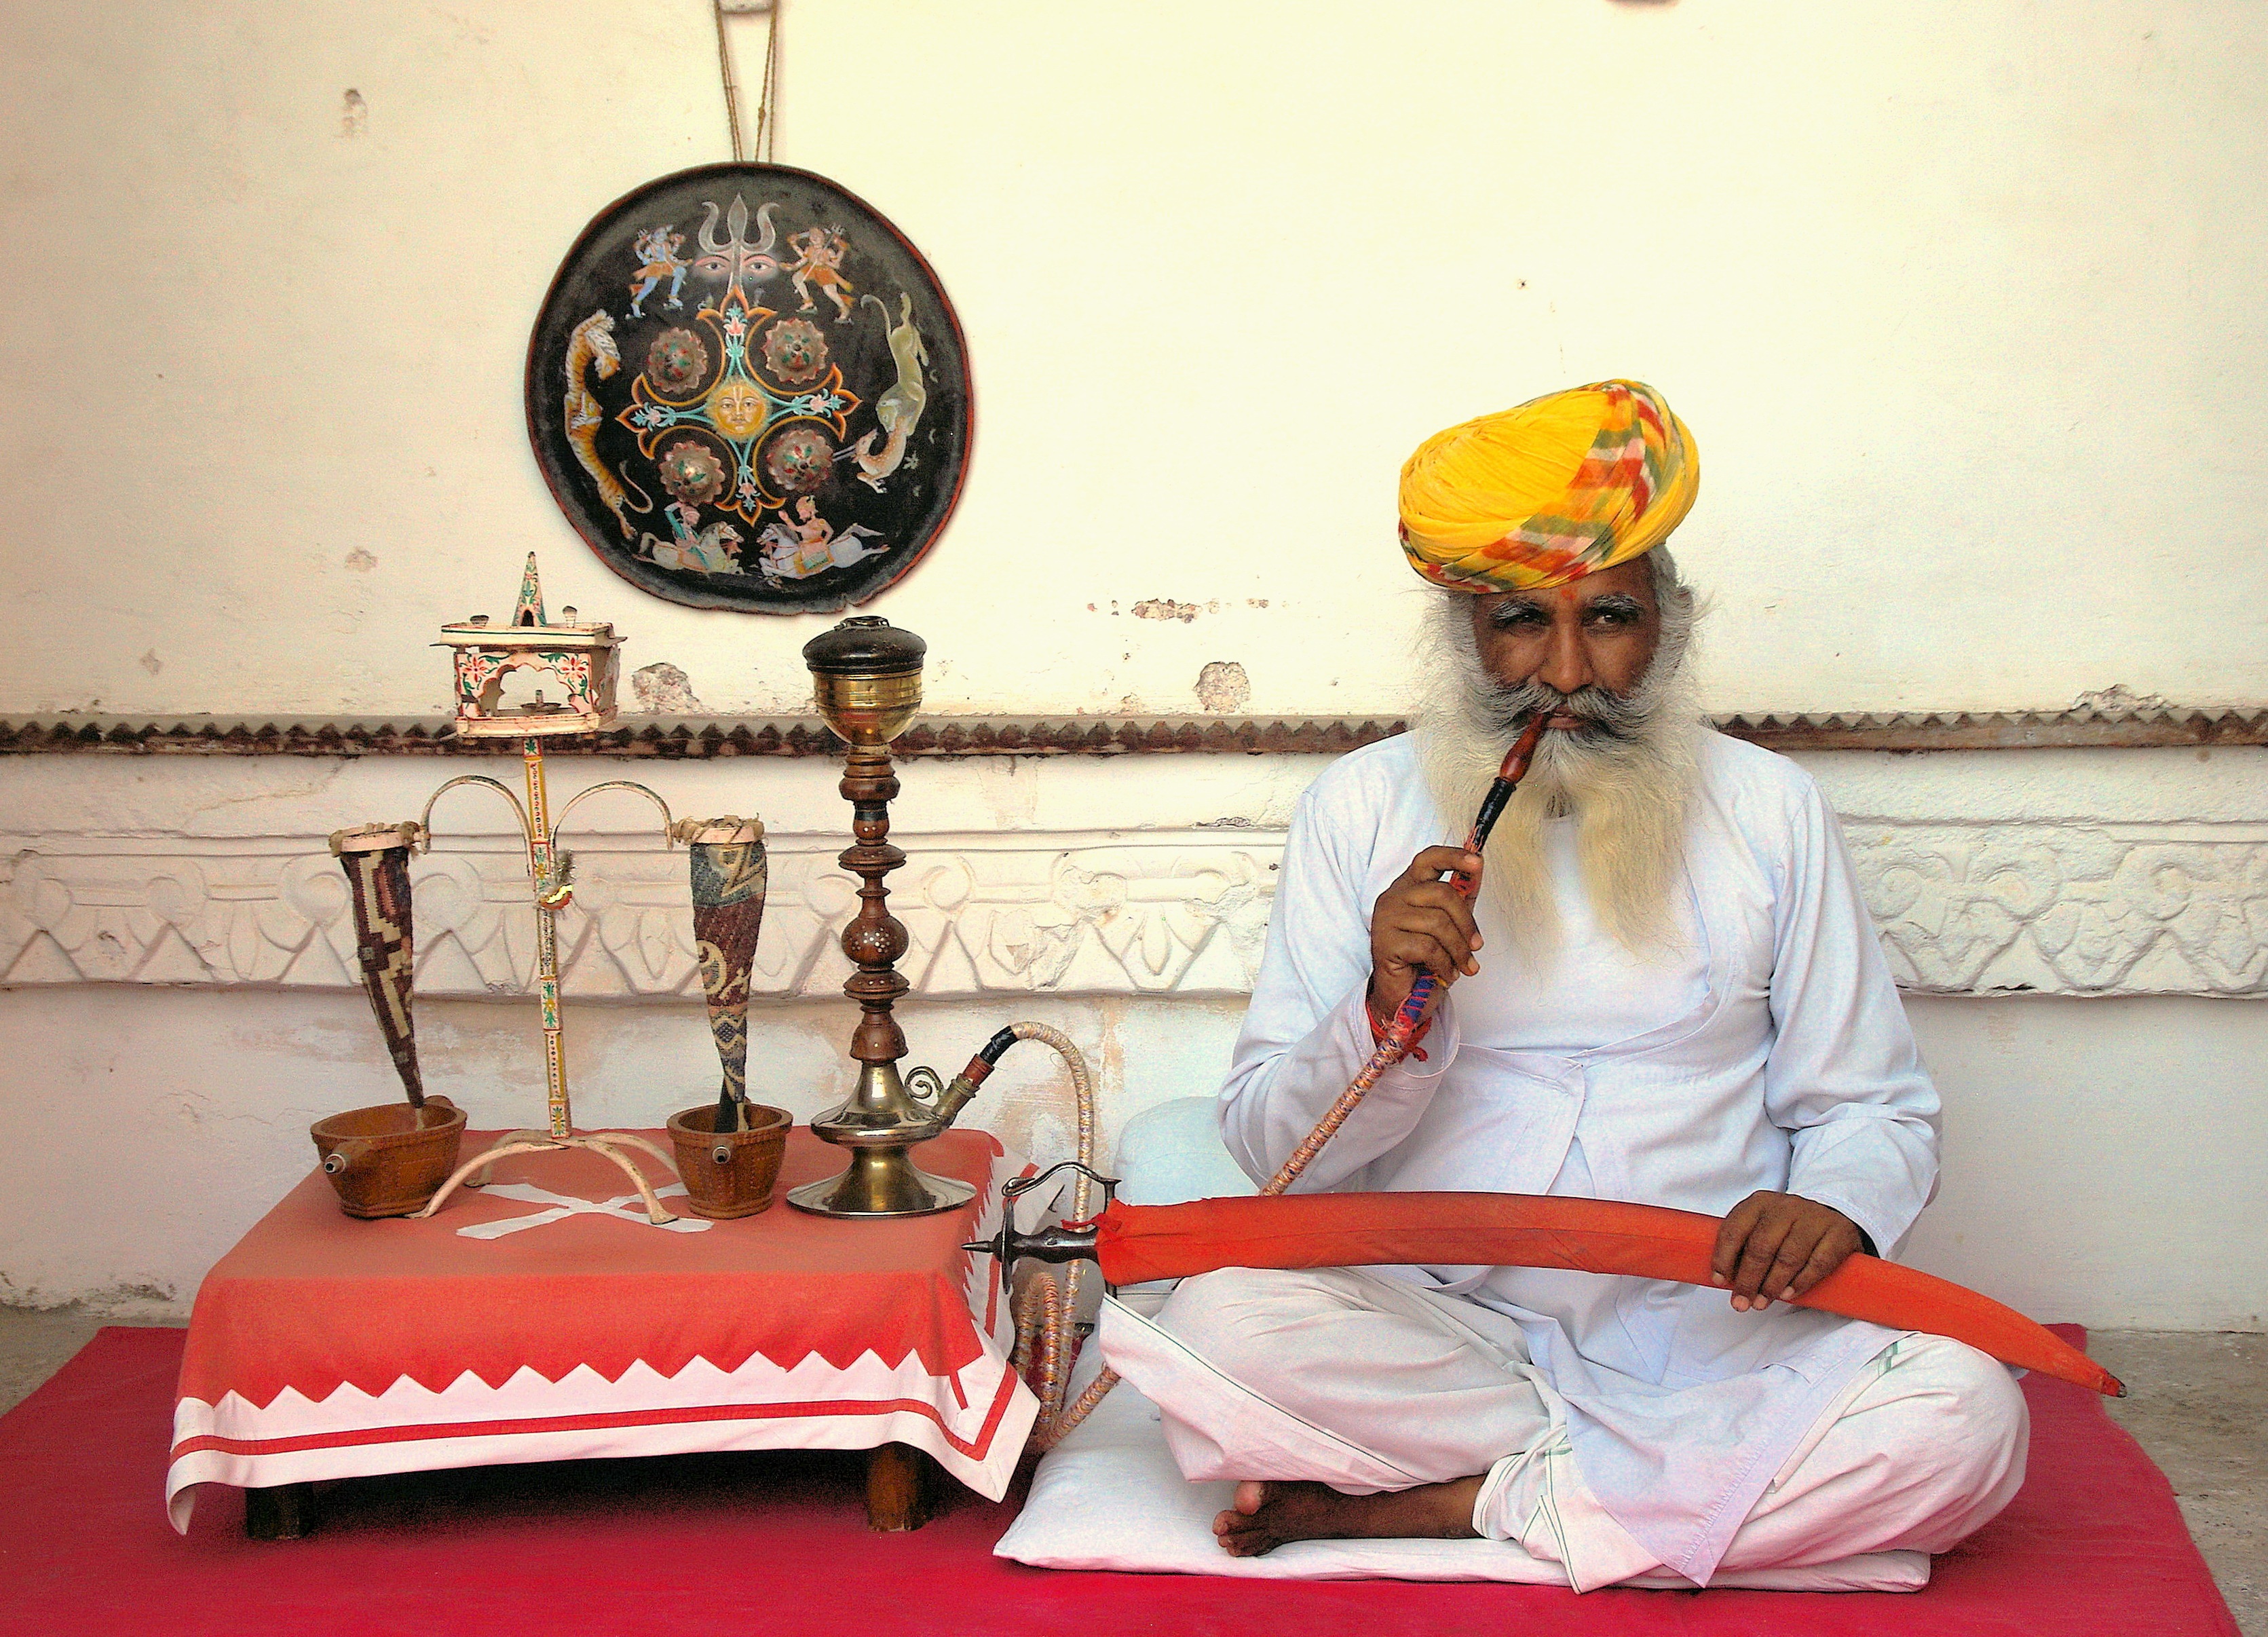
palace, sitting, furniture, drum, ceremony, india, smoker, opium, maharajah, turbans